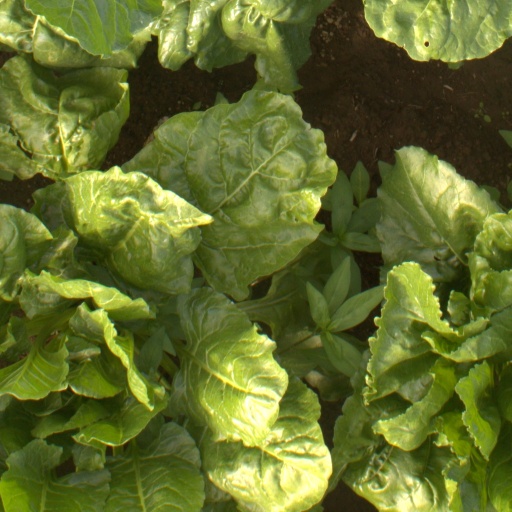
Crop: sugar beet